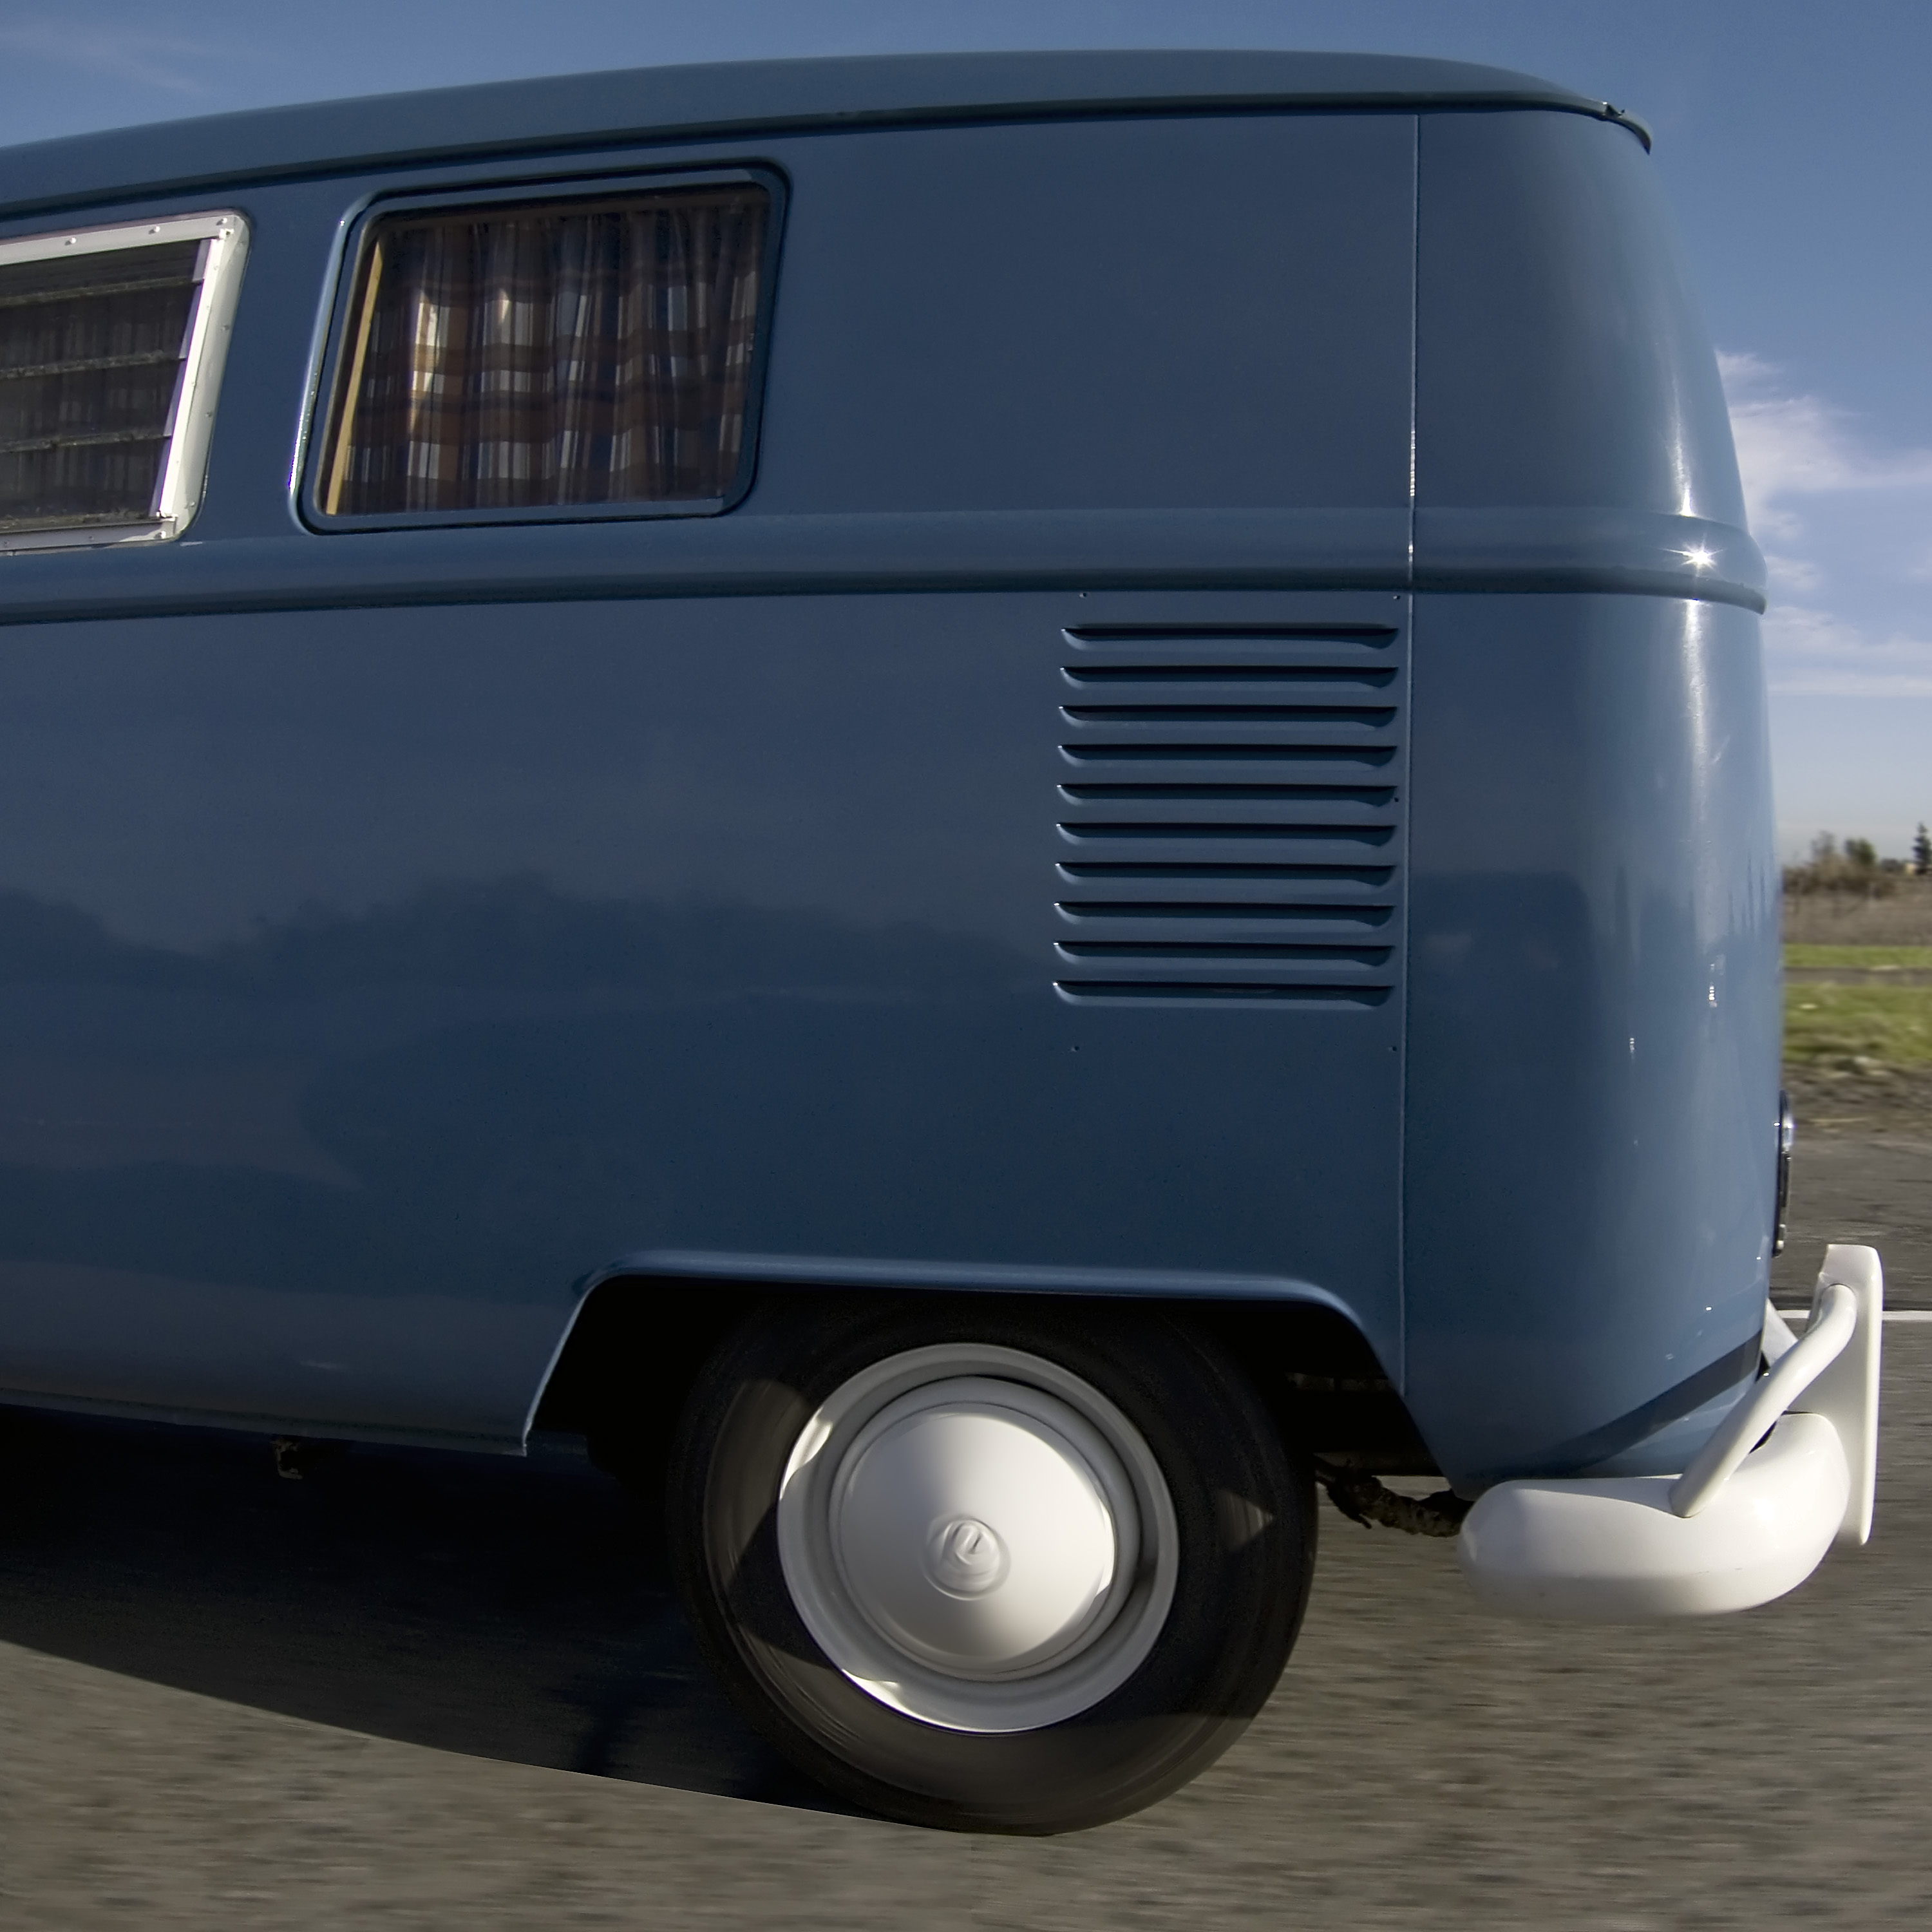
car, wheel, vw, volkswagen, van, vehicle, blue, motor vehicle, bumper, cool image, bleu, azul, transporter, classic, 1966, blu, sacramento, type2, vwbus, antique car, land vehicle, recreational vehicle, automobile make, automotive exterior, compact car, luxury vehicle